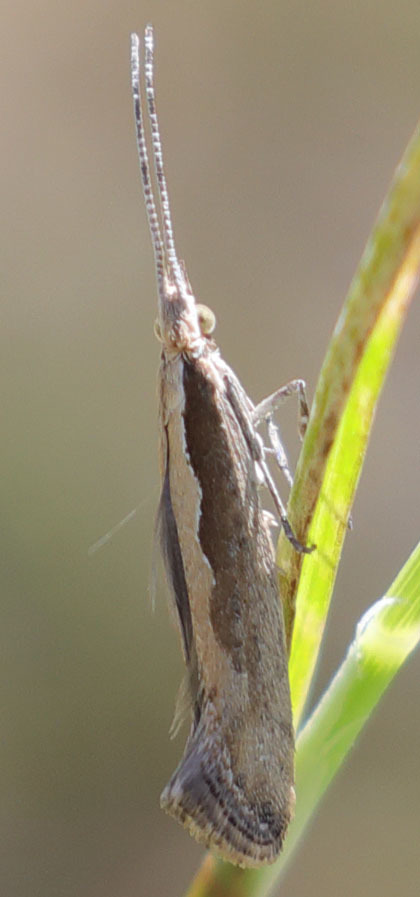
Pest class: diamondback_moth